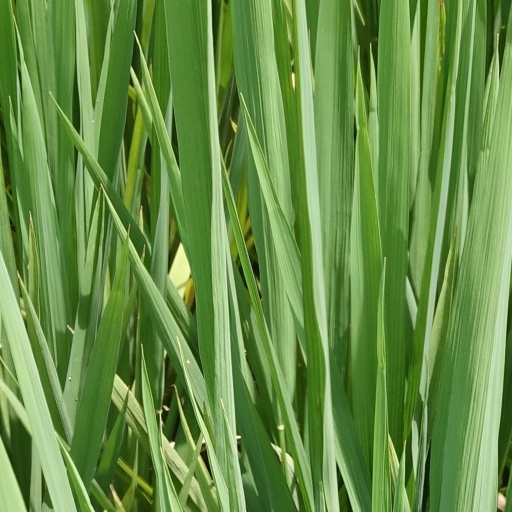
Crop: rice